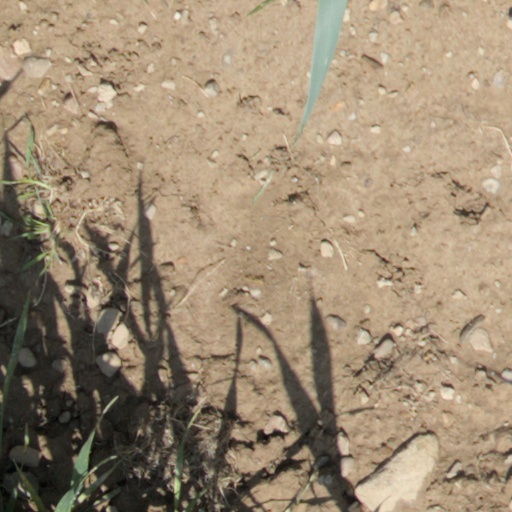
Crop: wheat